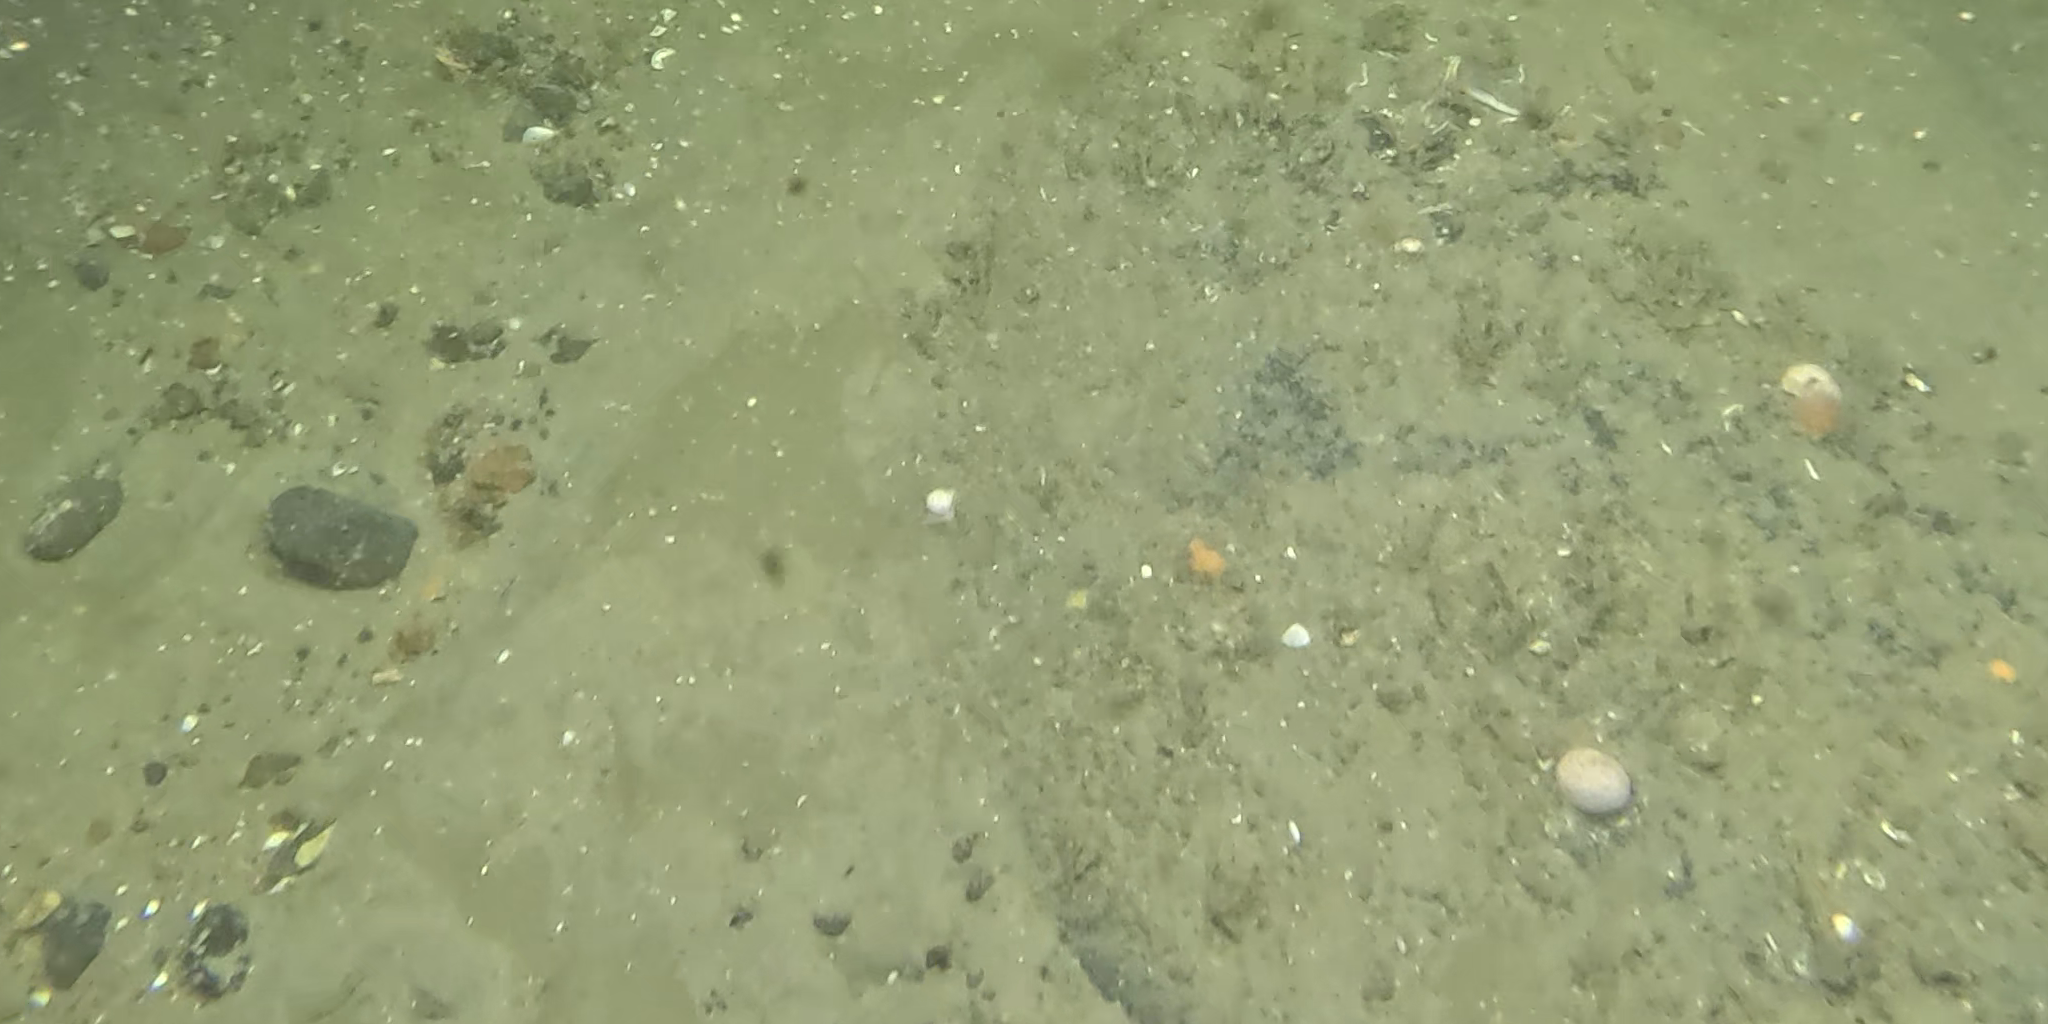
Seabed habitat: stone